Twelfth Night

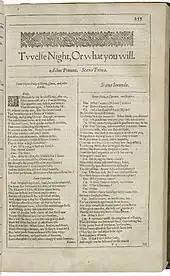
The title page of "Twelfth Night" from the 1623 First Folio

Maria suggests taking revenge on Malvolio by convincing him that Olivia is secretly in love with him. She forges a love letter, mimicking Olivia's handwriting, and plants it in the garden. The letter asks Malvolio to wear yellow stockings cross-gartered—a colour and fashion that Olivia hates, to be rude to the rest of the servants, and to smile constantly in Olivia's presence. Watched by Sir Toby, Sir Andrew, and Fabian, Malvolio finds the letter and is surprised and delighted. He starts following the letter's instructions to show Olivia his feelings. Olivia is shocked by the changes in him and, agreeing that he seems mad, leaves him to be cared for by his tormentors. Pretending that Malvolio is insane, the tormentors lock him in a dark chamber. Feste visits Malvolio to mock Malvolio's professed insanity, both as himself and disguised as a priest.